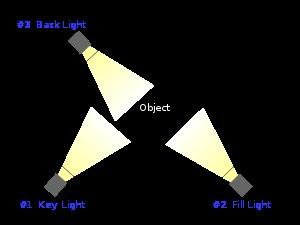
L'éclairage trois points est une méthode standard d'éclairage à trois sources lumineuses utilisée en photographie de portrait en studio et dans les médias visuels tels que video, film et art numérique.